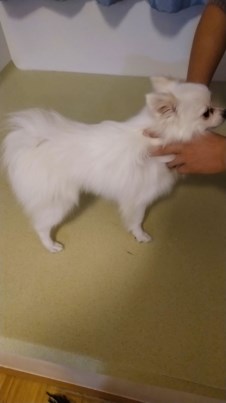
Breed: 1936-n000005-Pomeranian